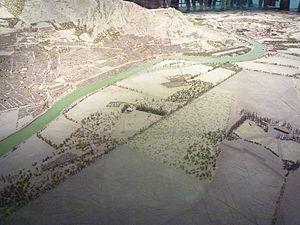
Polygone d'artillerie sur le plan relief de Grenoble (1848), sur la droite de l'image. Futur emplacement du polygone scientifique.
La Presqu'île de Grenoble, également dénommée polygone scientifique selon un usage plus ancien, est un quartier de Grenoble d'une superficie de 250 hectares situé le plus au nord de la ville, caractérisé par un faible nombre d'habitants et la présence de nombreux centres de recherche scientifique.